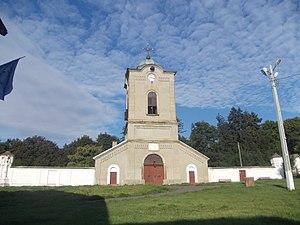
Văleni est une commune roumaine du județ de Neamț, dans la région historique de Moldavie et dans la région de développement du Nord-Est.